Rufus Putnam

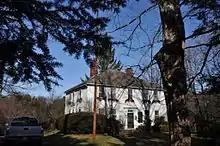
Putnam's house in Rutland, Massachusetts, still stands and is now a B&B.

General Washington appointed Putnam to be the Chief of Engineers of the Works of New York. He was soon promoted to engineer with the rank of colonel where he directed the building of fortifications which secured victories at Sewall's Point, Providence, Newport, Long Island, and West Point. In December, 1776, when the Continental Congress rejected his proposition to establish a national corps of engineers, Putnam resigned his commission. His resignation was short-lived and he eventually joined the Continental Army and served under Major General Horatio Gates. Putnam commanded two regiments in the battle of Saratoga. He continued to work on critical fortifications, including Fort Putnam at West Point in 1778. In 1779 Putnam served under Major General Anthony Wayne in the Corps of Light Infantry following the capture of Stony Point, commanding the 4th Regiment. Putnam's remaining military career was less eventful. In January 1783 he was commissioned as brigadier general.